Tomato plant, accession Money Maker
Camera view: horizontal (90 deg, fisheye); turntable rotation: 150 degrees
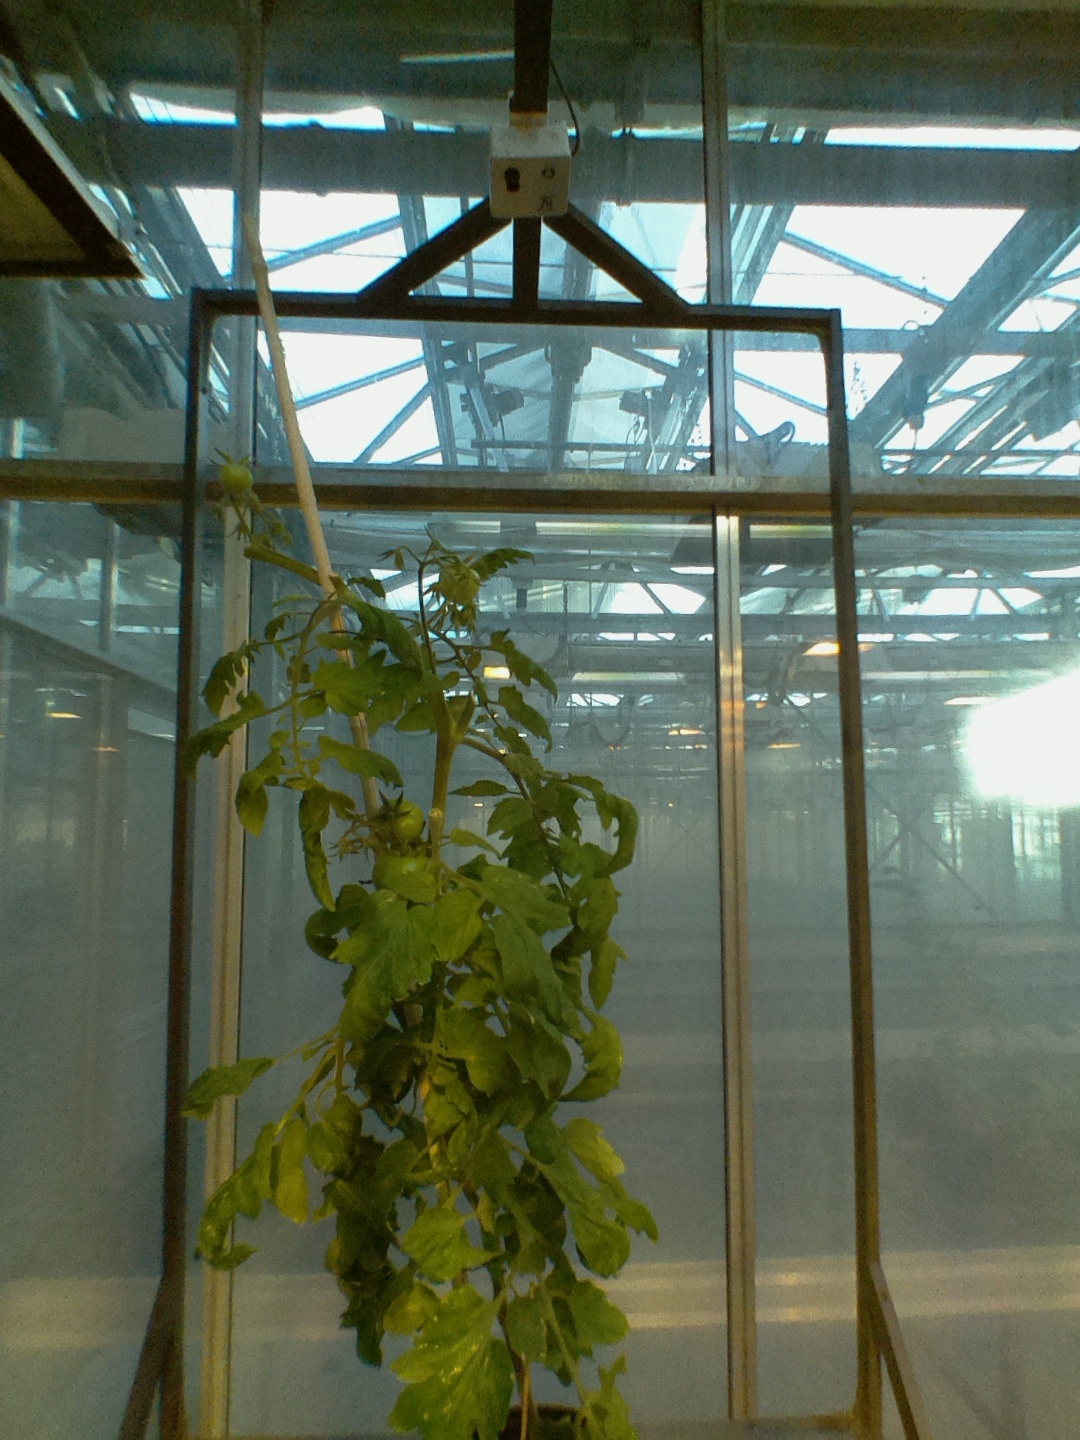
BBCH growth stage 79: 90% -100% of final fruit size